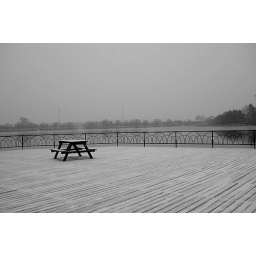
Best seat in the house